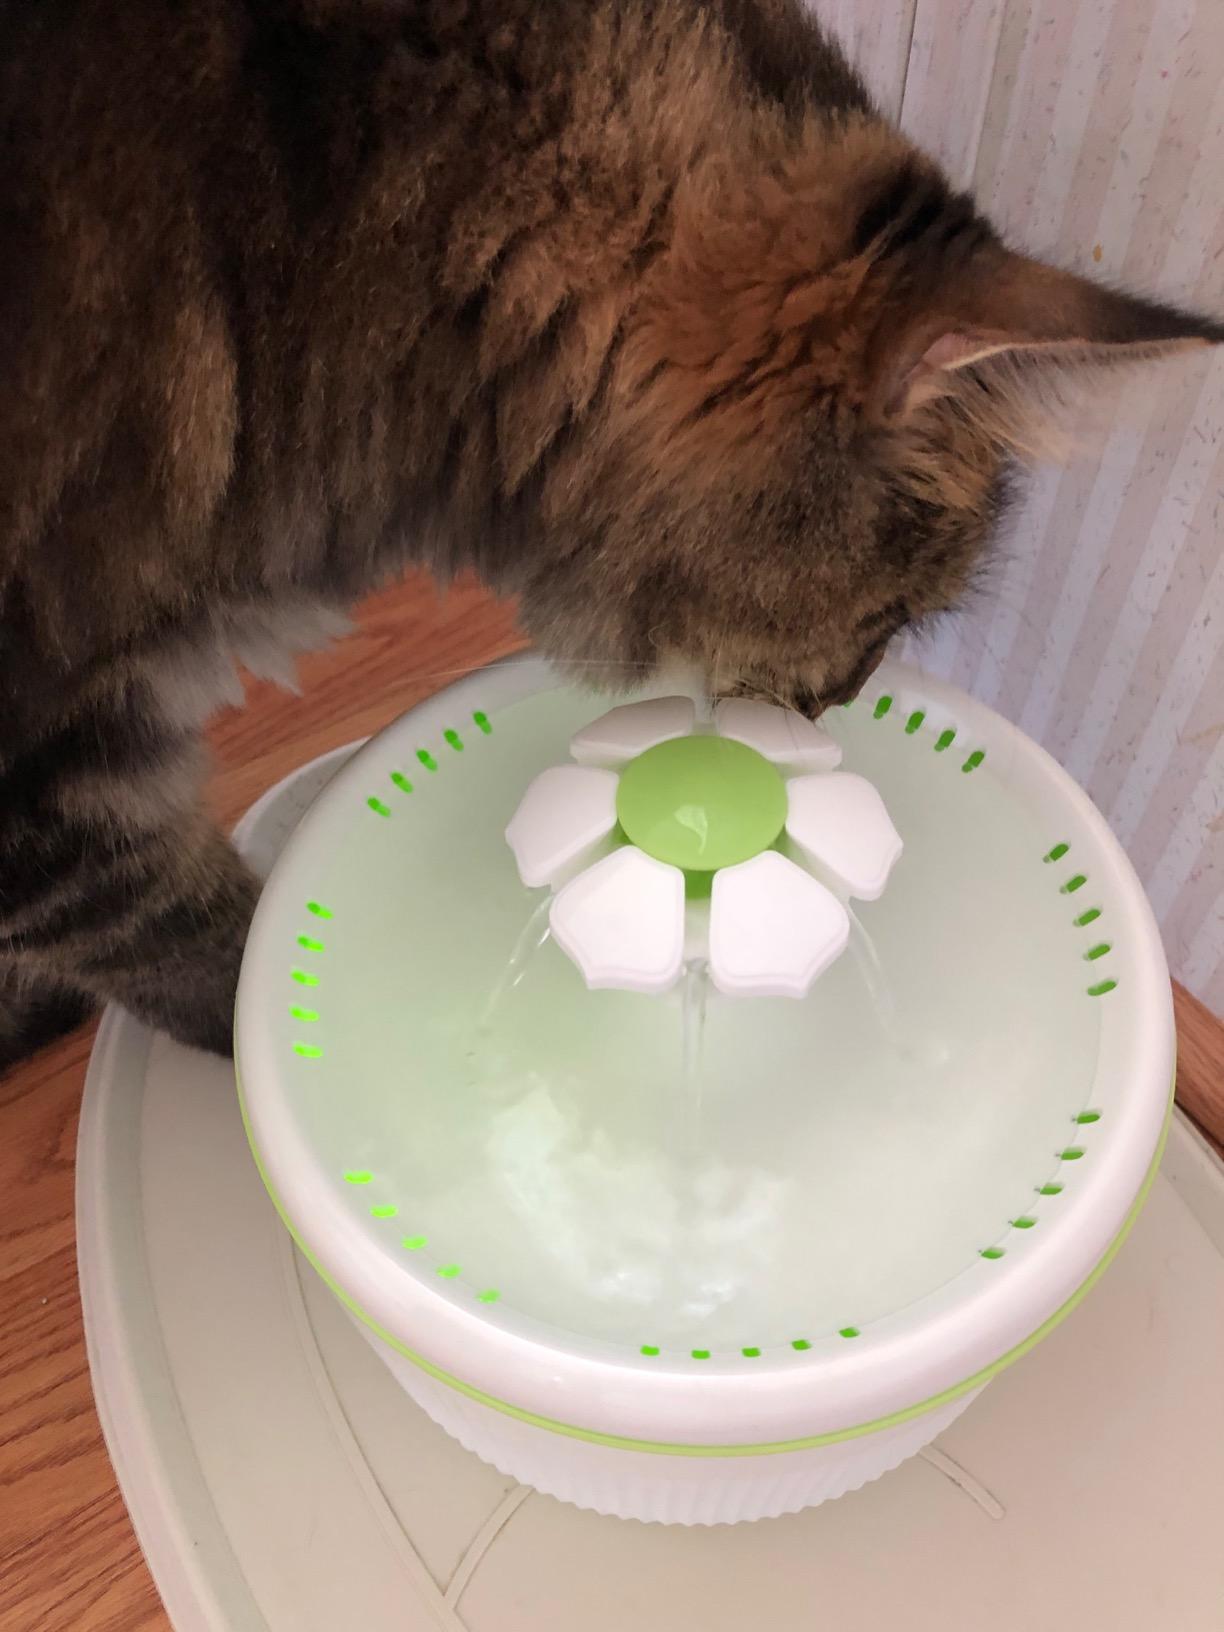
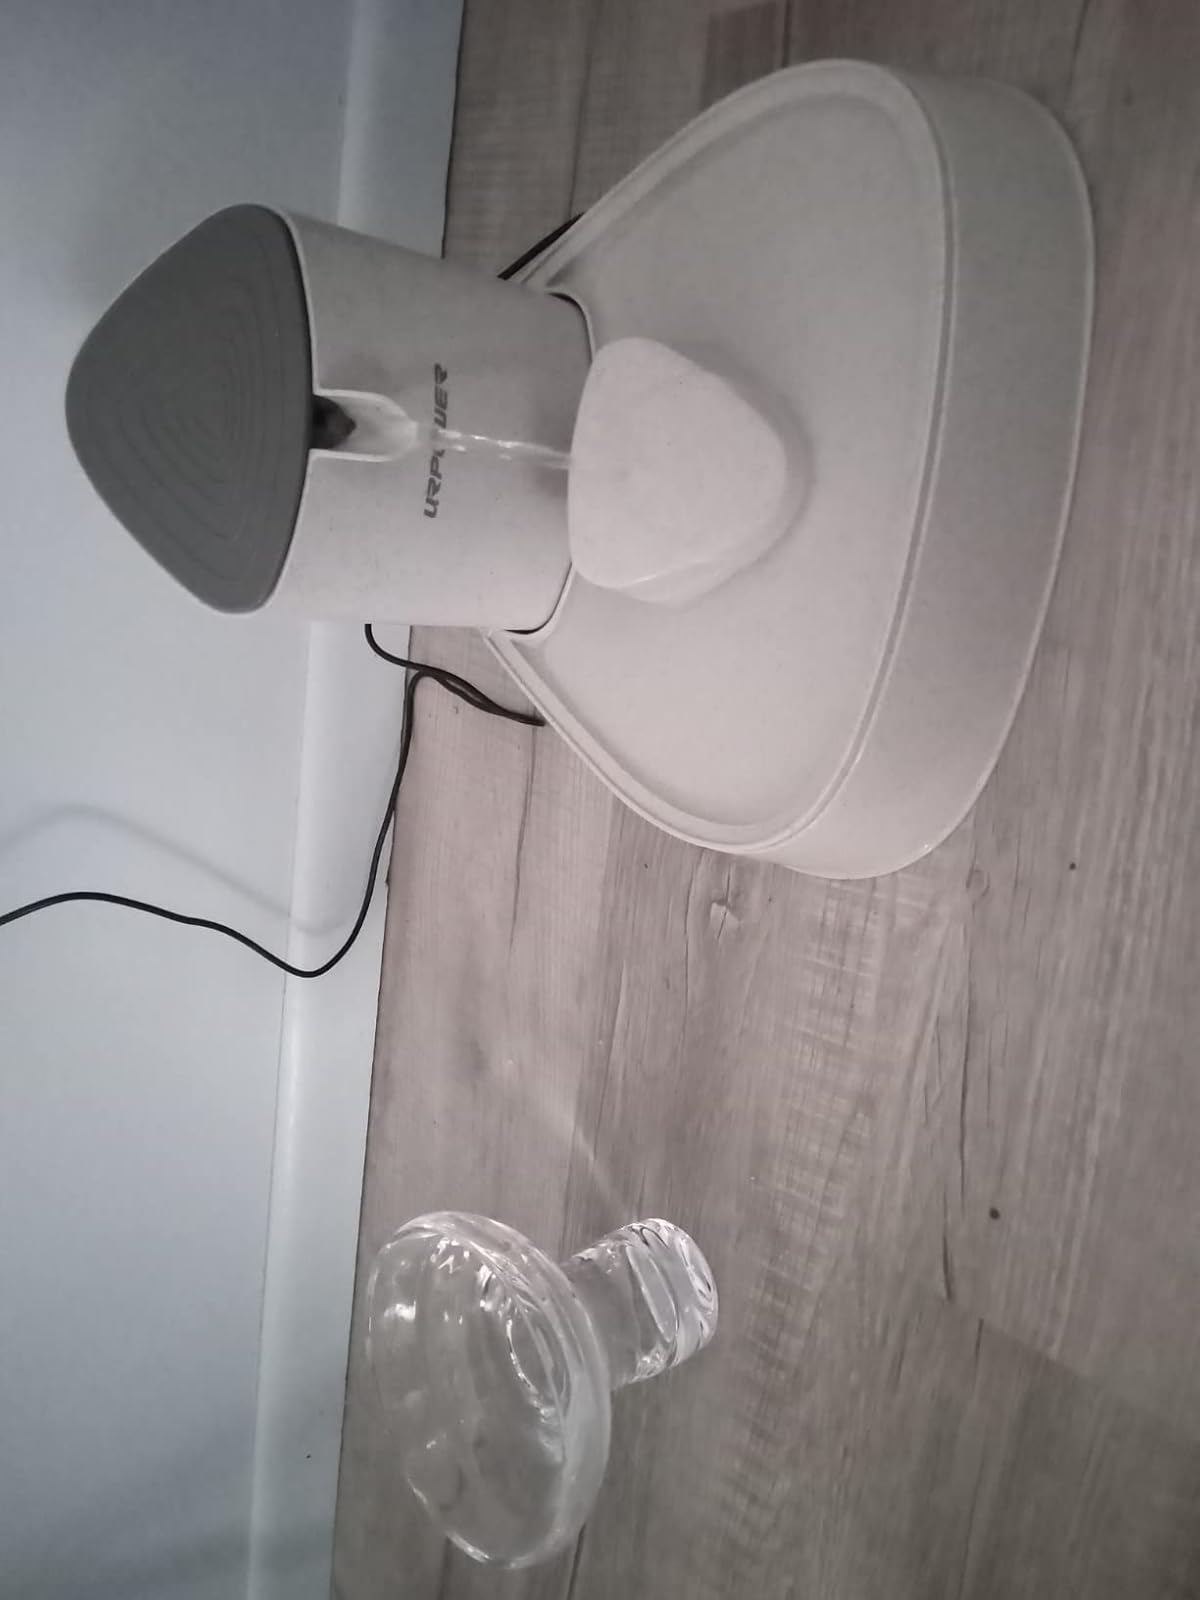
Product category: items_bowl
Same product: no